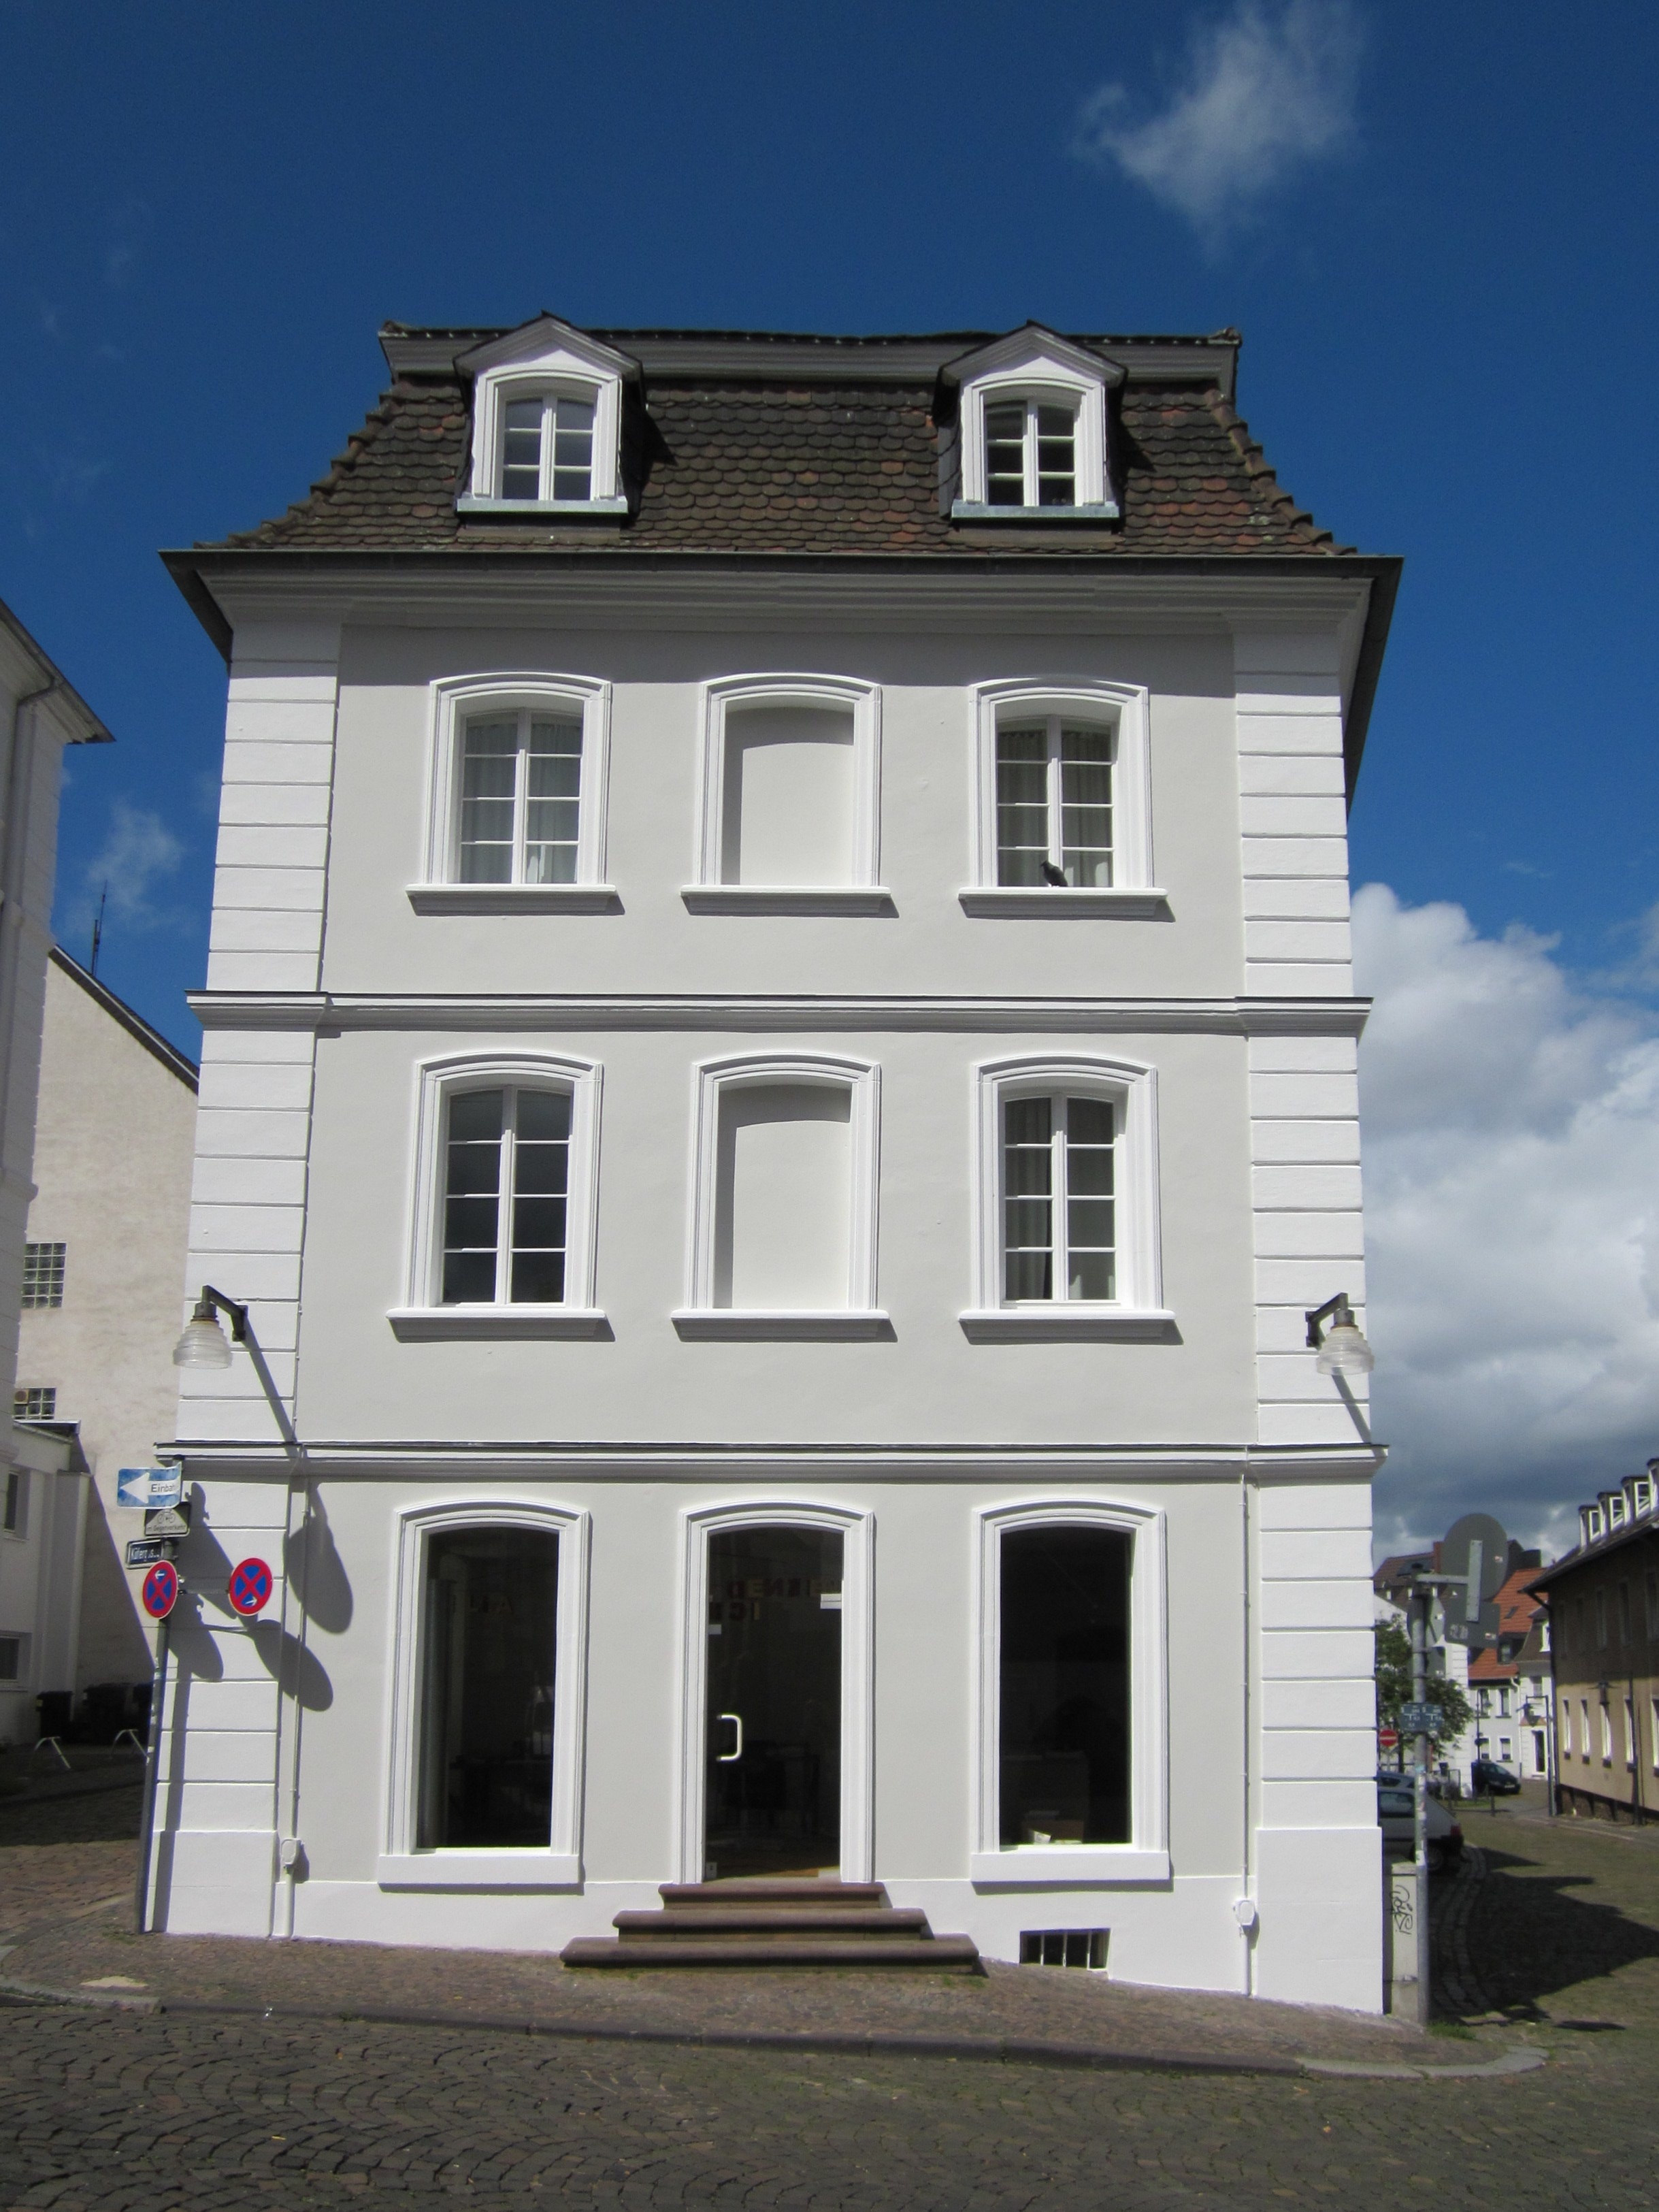
architecture, house, window, building, home, tower, entrance, cottage, facade, property, exterior, front, estate, siding, residential area, saarbruecken, am schlossberg